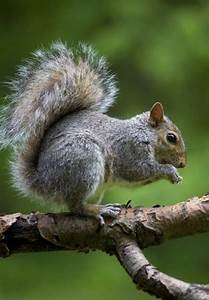
Label: squirrel